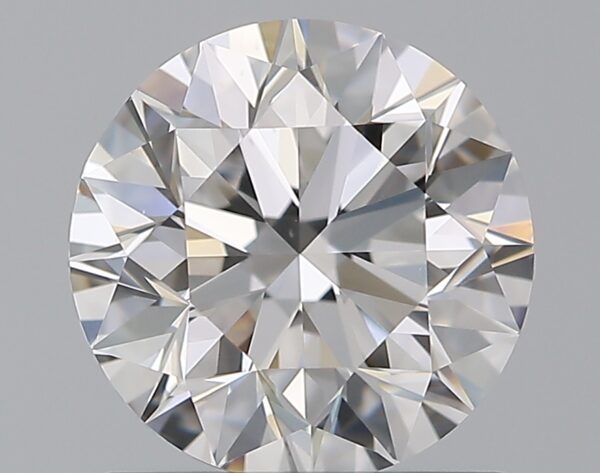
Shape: round
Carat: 1.2
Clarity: VS1
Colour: D
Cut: EX
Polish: EX
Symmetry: EX
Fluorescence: N
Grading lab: GIA
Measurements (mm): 6.7 x 6.74 x 4.27